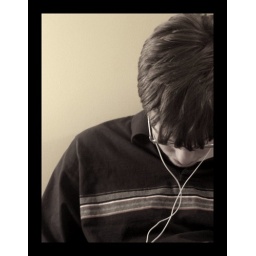
Jake's 15 and lives for his ipod :) This is in black and white